Alois Vašátko

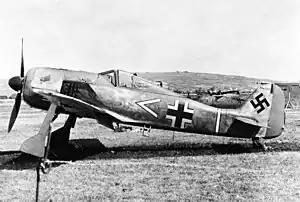
One of the 7./JG 2 Focke-Wulf Fw 190 fighters that intercepted Vašátko's Spitfire escorts on 23 June 1942

The RAF promoted Vašátko to Flight Lieutenant on 28 October 1940, and on 7 November he was given command of "B" flight of 312 Squadron. On 5 June 1941 Vašátko was appointed to command the whole of 312 Squadron. In October the squadron converted from Hurricanes to Supermarine Spitfires. Vašátko was promoted to Squadron Leader on 5 June 1941.